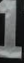
Number: 1